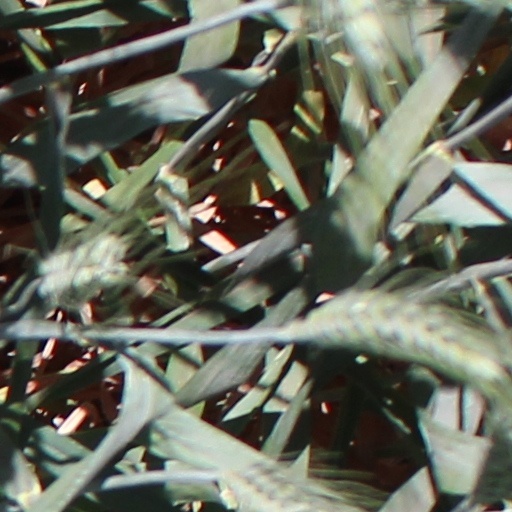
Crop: wheat